Answer in natural language. Which object is closer to the camera taking this photo, Window or white color dining table? Choose between the following options: Window or white color dining table
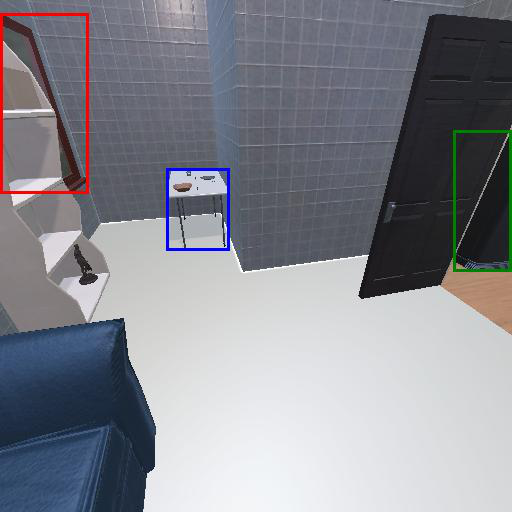
<answer>Window</answer>